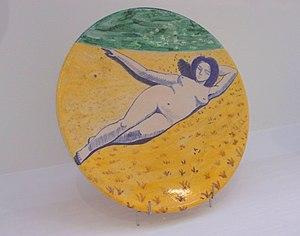
Plat nu féminin décoré par Georgette Agutte (1909). Musée de Grenoble.
Le musée de Grenoble, appelé musée de Peinture et de Sculpture de Grenoble jusque dans les années 1980, a été créé le 16 février 1798 par le professeur de dessin Louis-Joseph Jay. Principal musée d'art et d'antiquités de la ville de Grenoble, il est situé place Lavalette, à l'emplacement d'un ancien couvent des Franciscains édifié en 1218 et dont le site deviendra militaire à la fin du XVIᵉ siècle. Il fait partie des premiers musées d'art français et conserve l'une des plus belles collections d'art ancien.